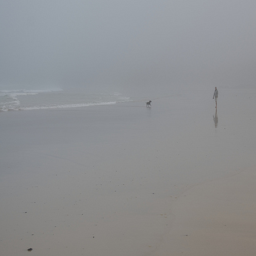
A person walking along a wet beach with their dog.
A person and their dog on a misty beach
A dog and a person on a misty beach near the surf.
A man and dog on the beach in the fog.
A person and a dog are walking on a beach.